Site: brandenburg
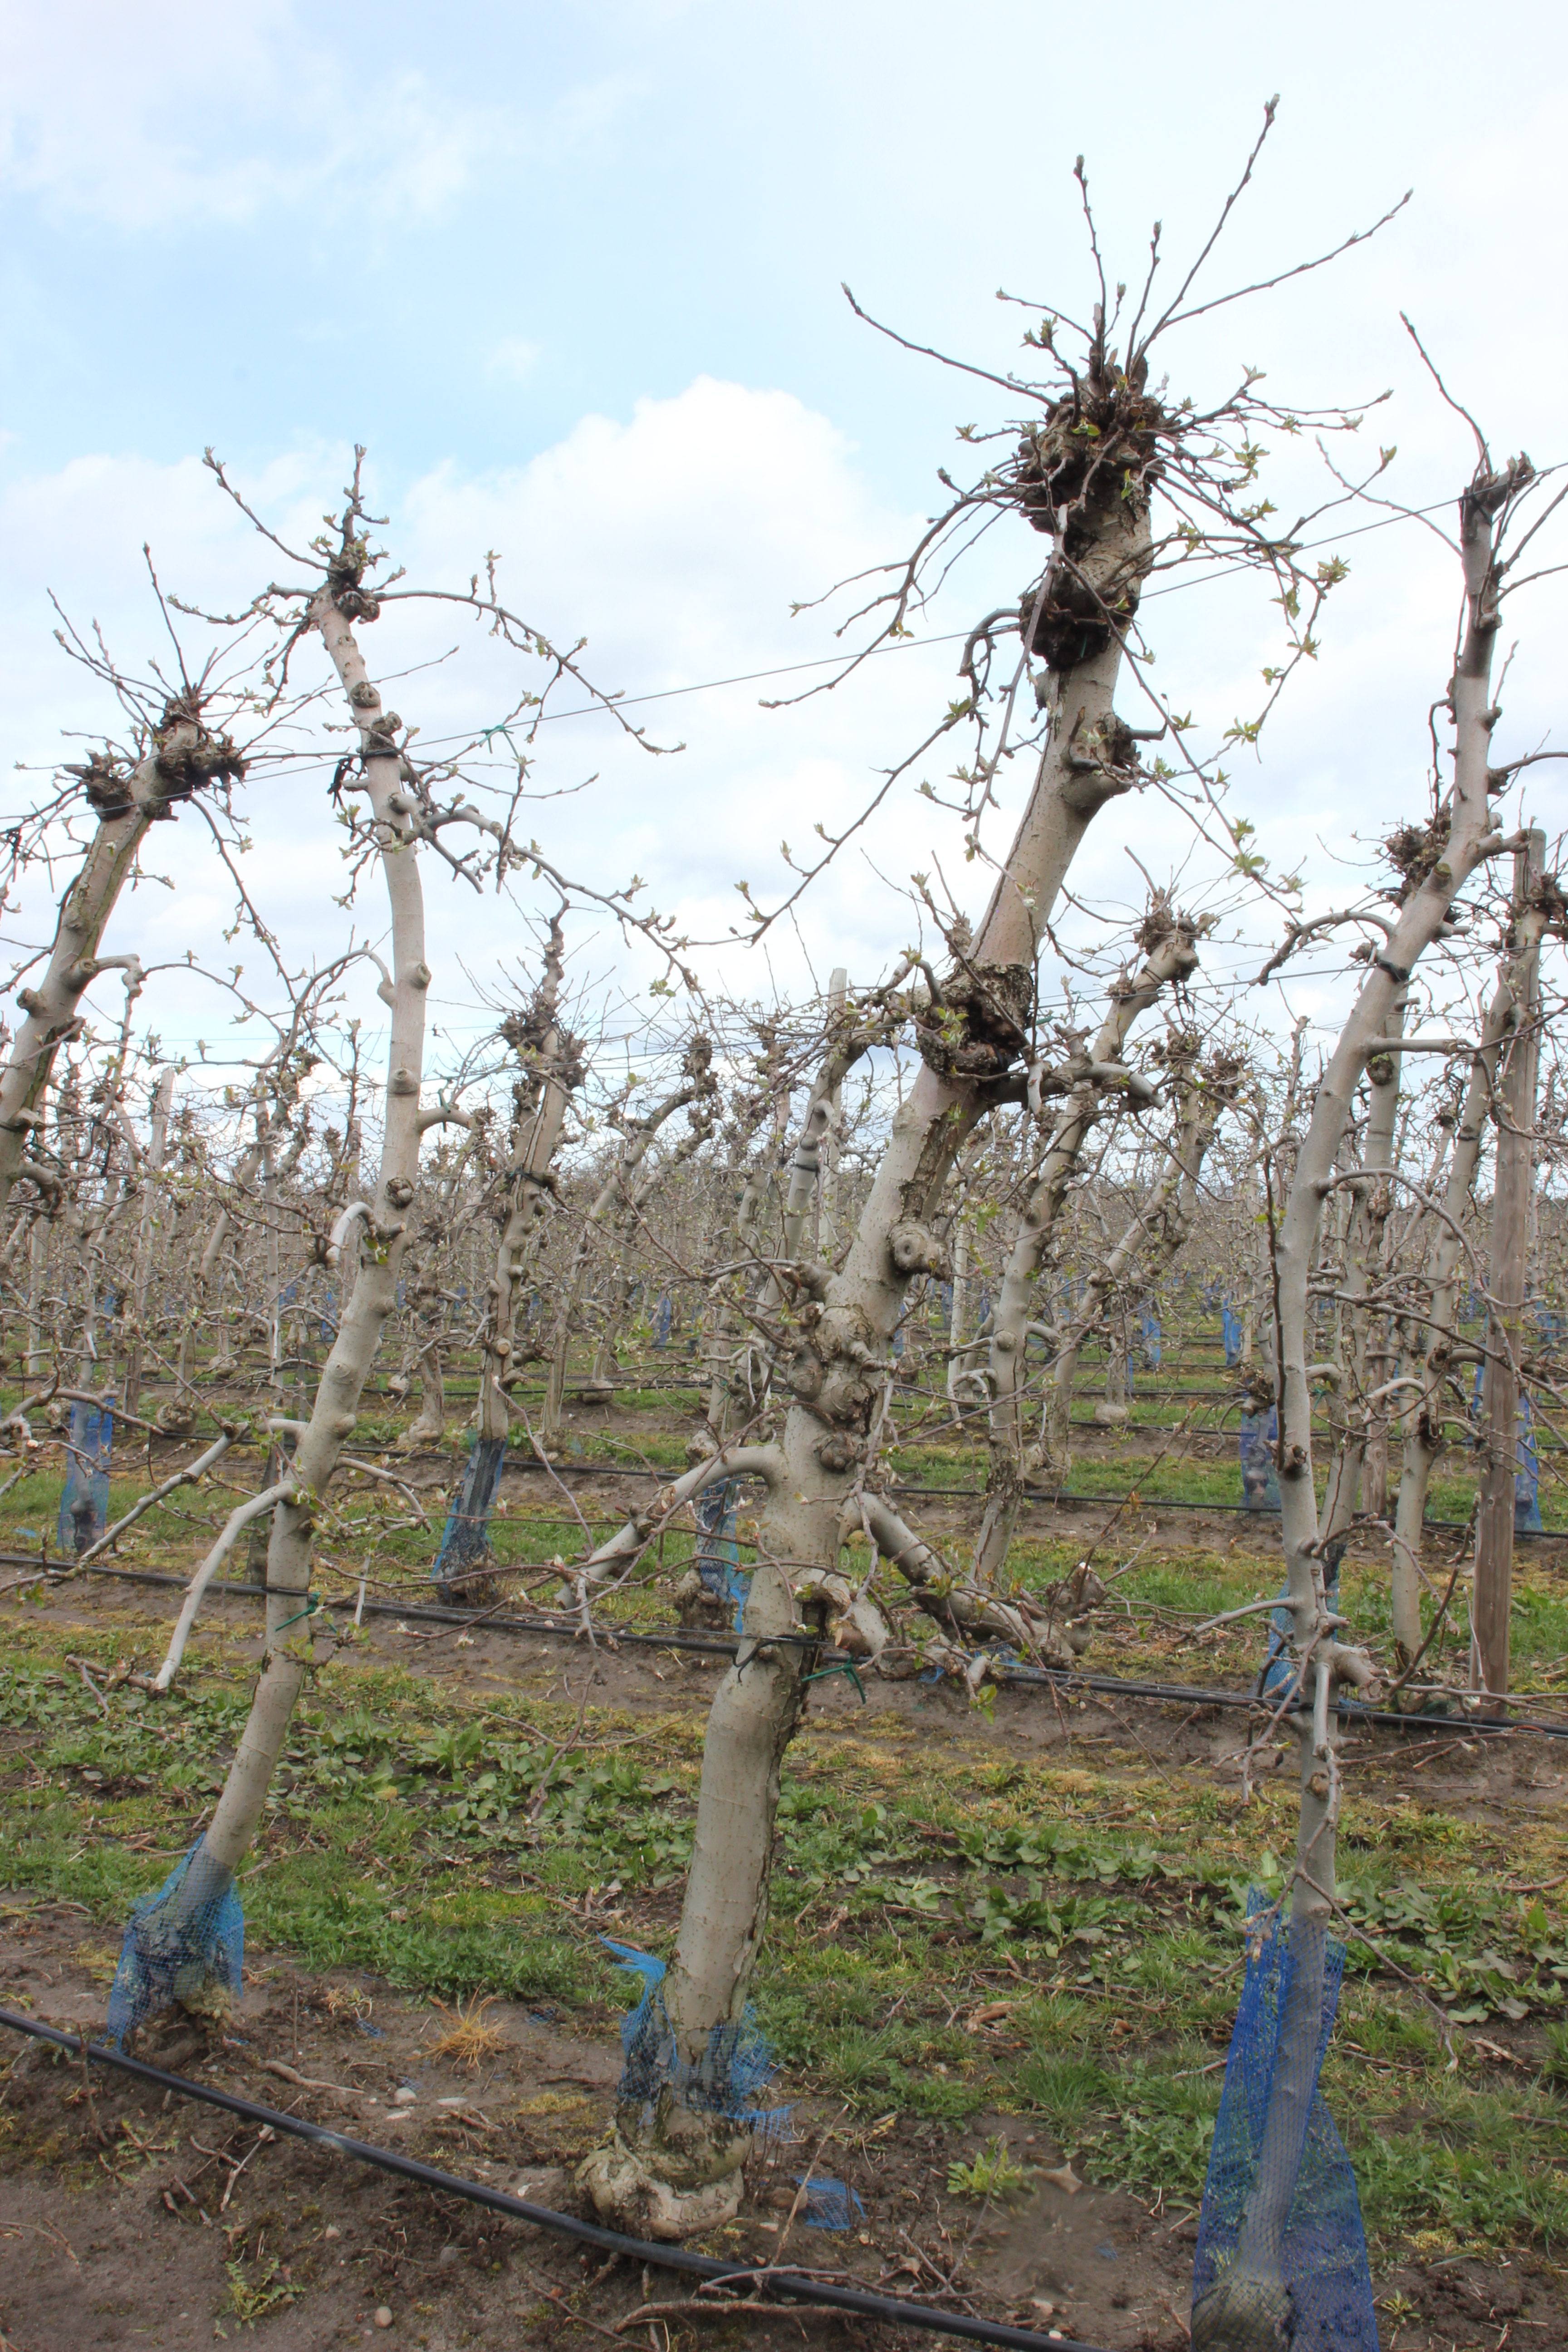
Growth stage (BBCH 55): Inflorescence emergence